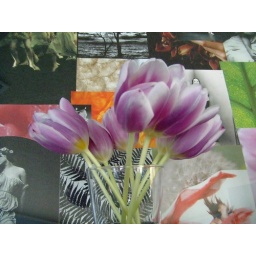
They have been put in a regular drinking glass and set on the mantle in the living room.